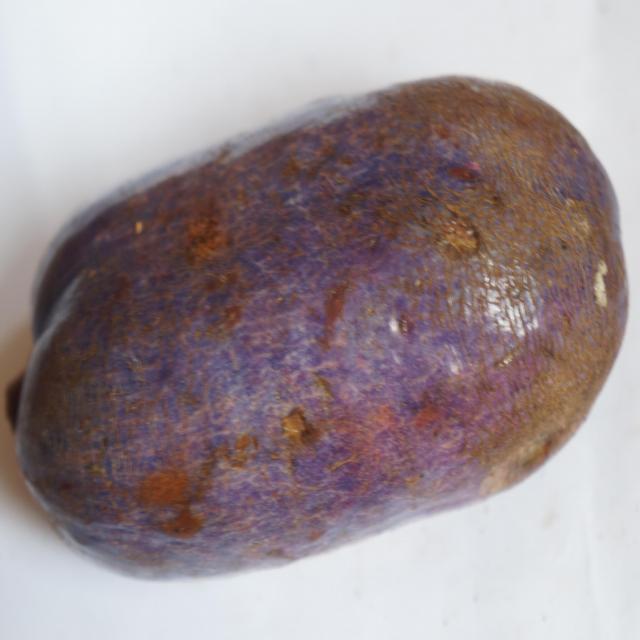
Plum grade: unaffected